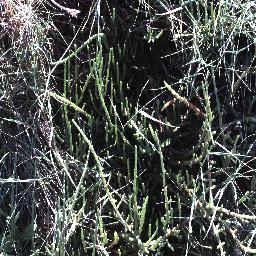
Label: negative